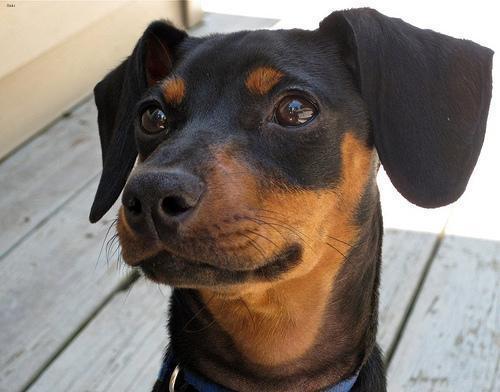
miniature pinscher